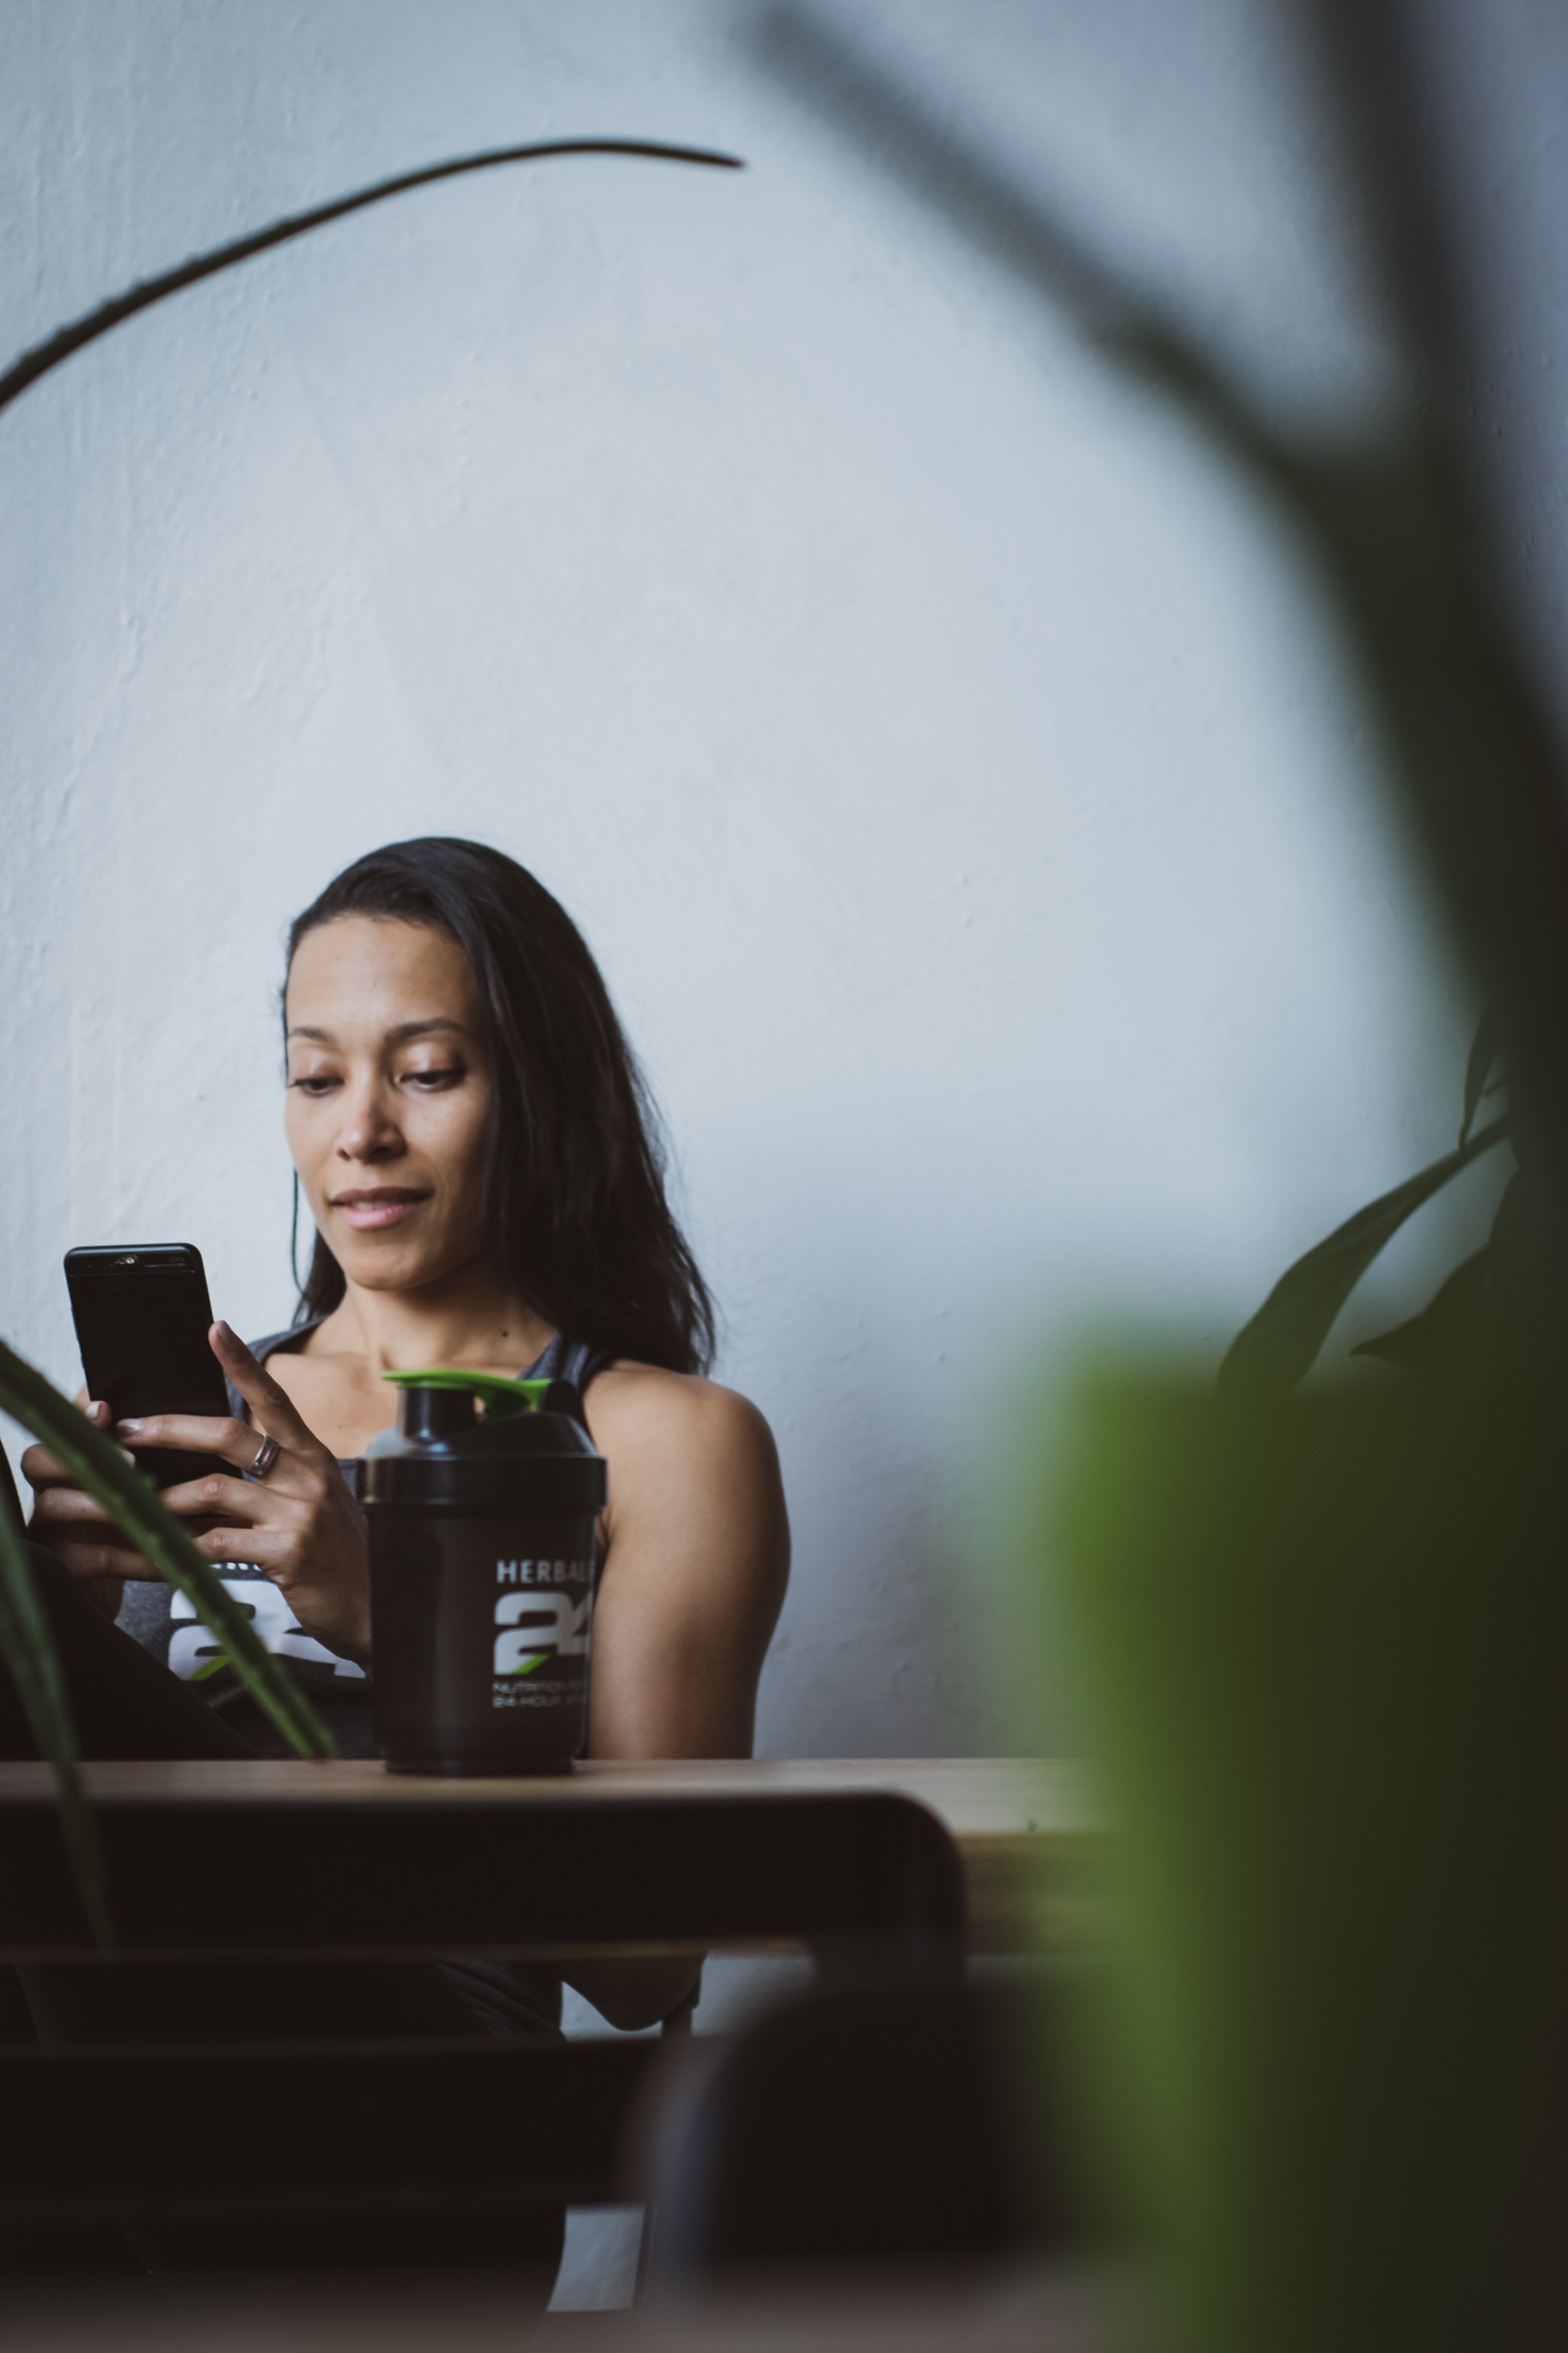
beauty, girl, photography, sitting, smile, black hair, flash photography, fun